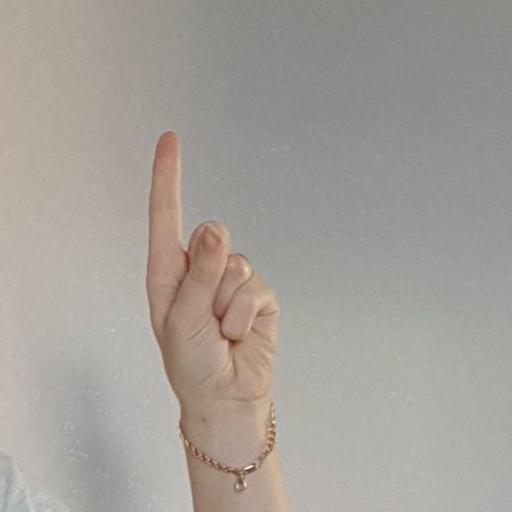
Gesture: one